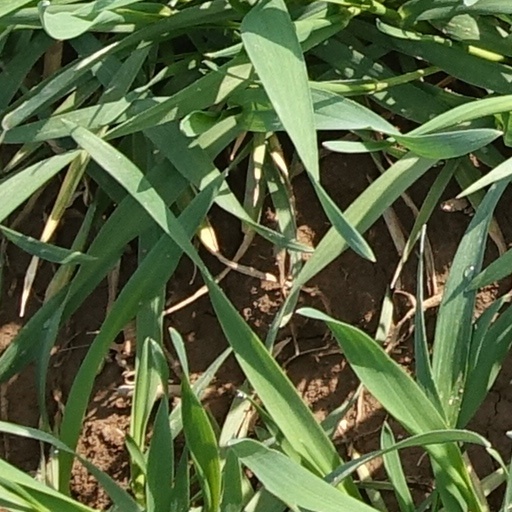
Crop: wheat